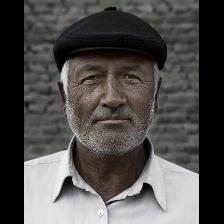
Label: Human